Classical order

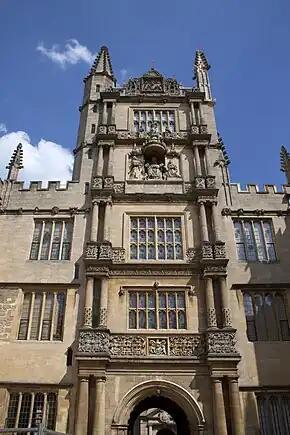
The Tower of The Five Orders at the Bodleian Library at the University of Oxford, completed in 1619, includes Tuscan through Composite orders.

The Ionic order came from eastern Greece, where its origins are entwined with the similar but little known Aeolic order. It is distinguished by slender, fluted pillars with a large base and two opposed volutes (also called "scrolls") in the echinus of the capital. The echinus itself is decorated with an egg-and-dart motif. The Ionic shaft comes with four more flutes than the Doric counterpart (totalling 24). The Ionic base has two convex moldings called "tori", which are separated by a scotia.